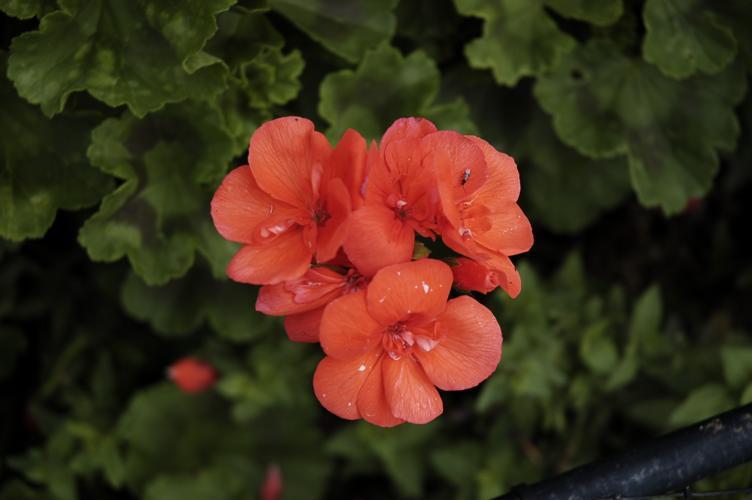
Label: geranium